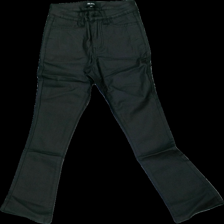
View: front
Type: Jeans
Category: Ladies
Brand: Object
Colors: Black
Material: 77% viskos 20% nylon
Cut: Cropped
Size: 34
Season: All
Price range: <50
Recommended usage: Reuse
Description: svarta jeans
Comment: beskurna längst ner